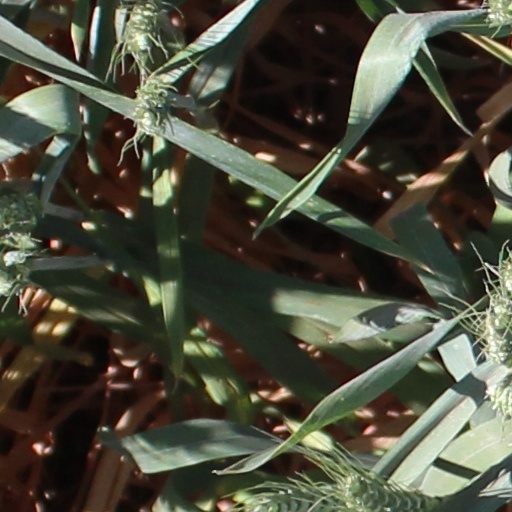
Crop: wheat